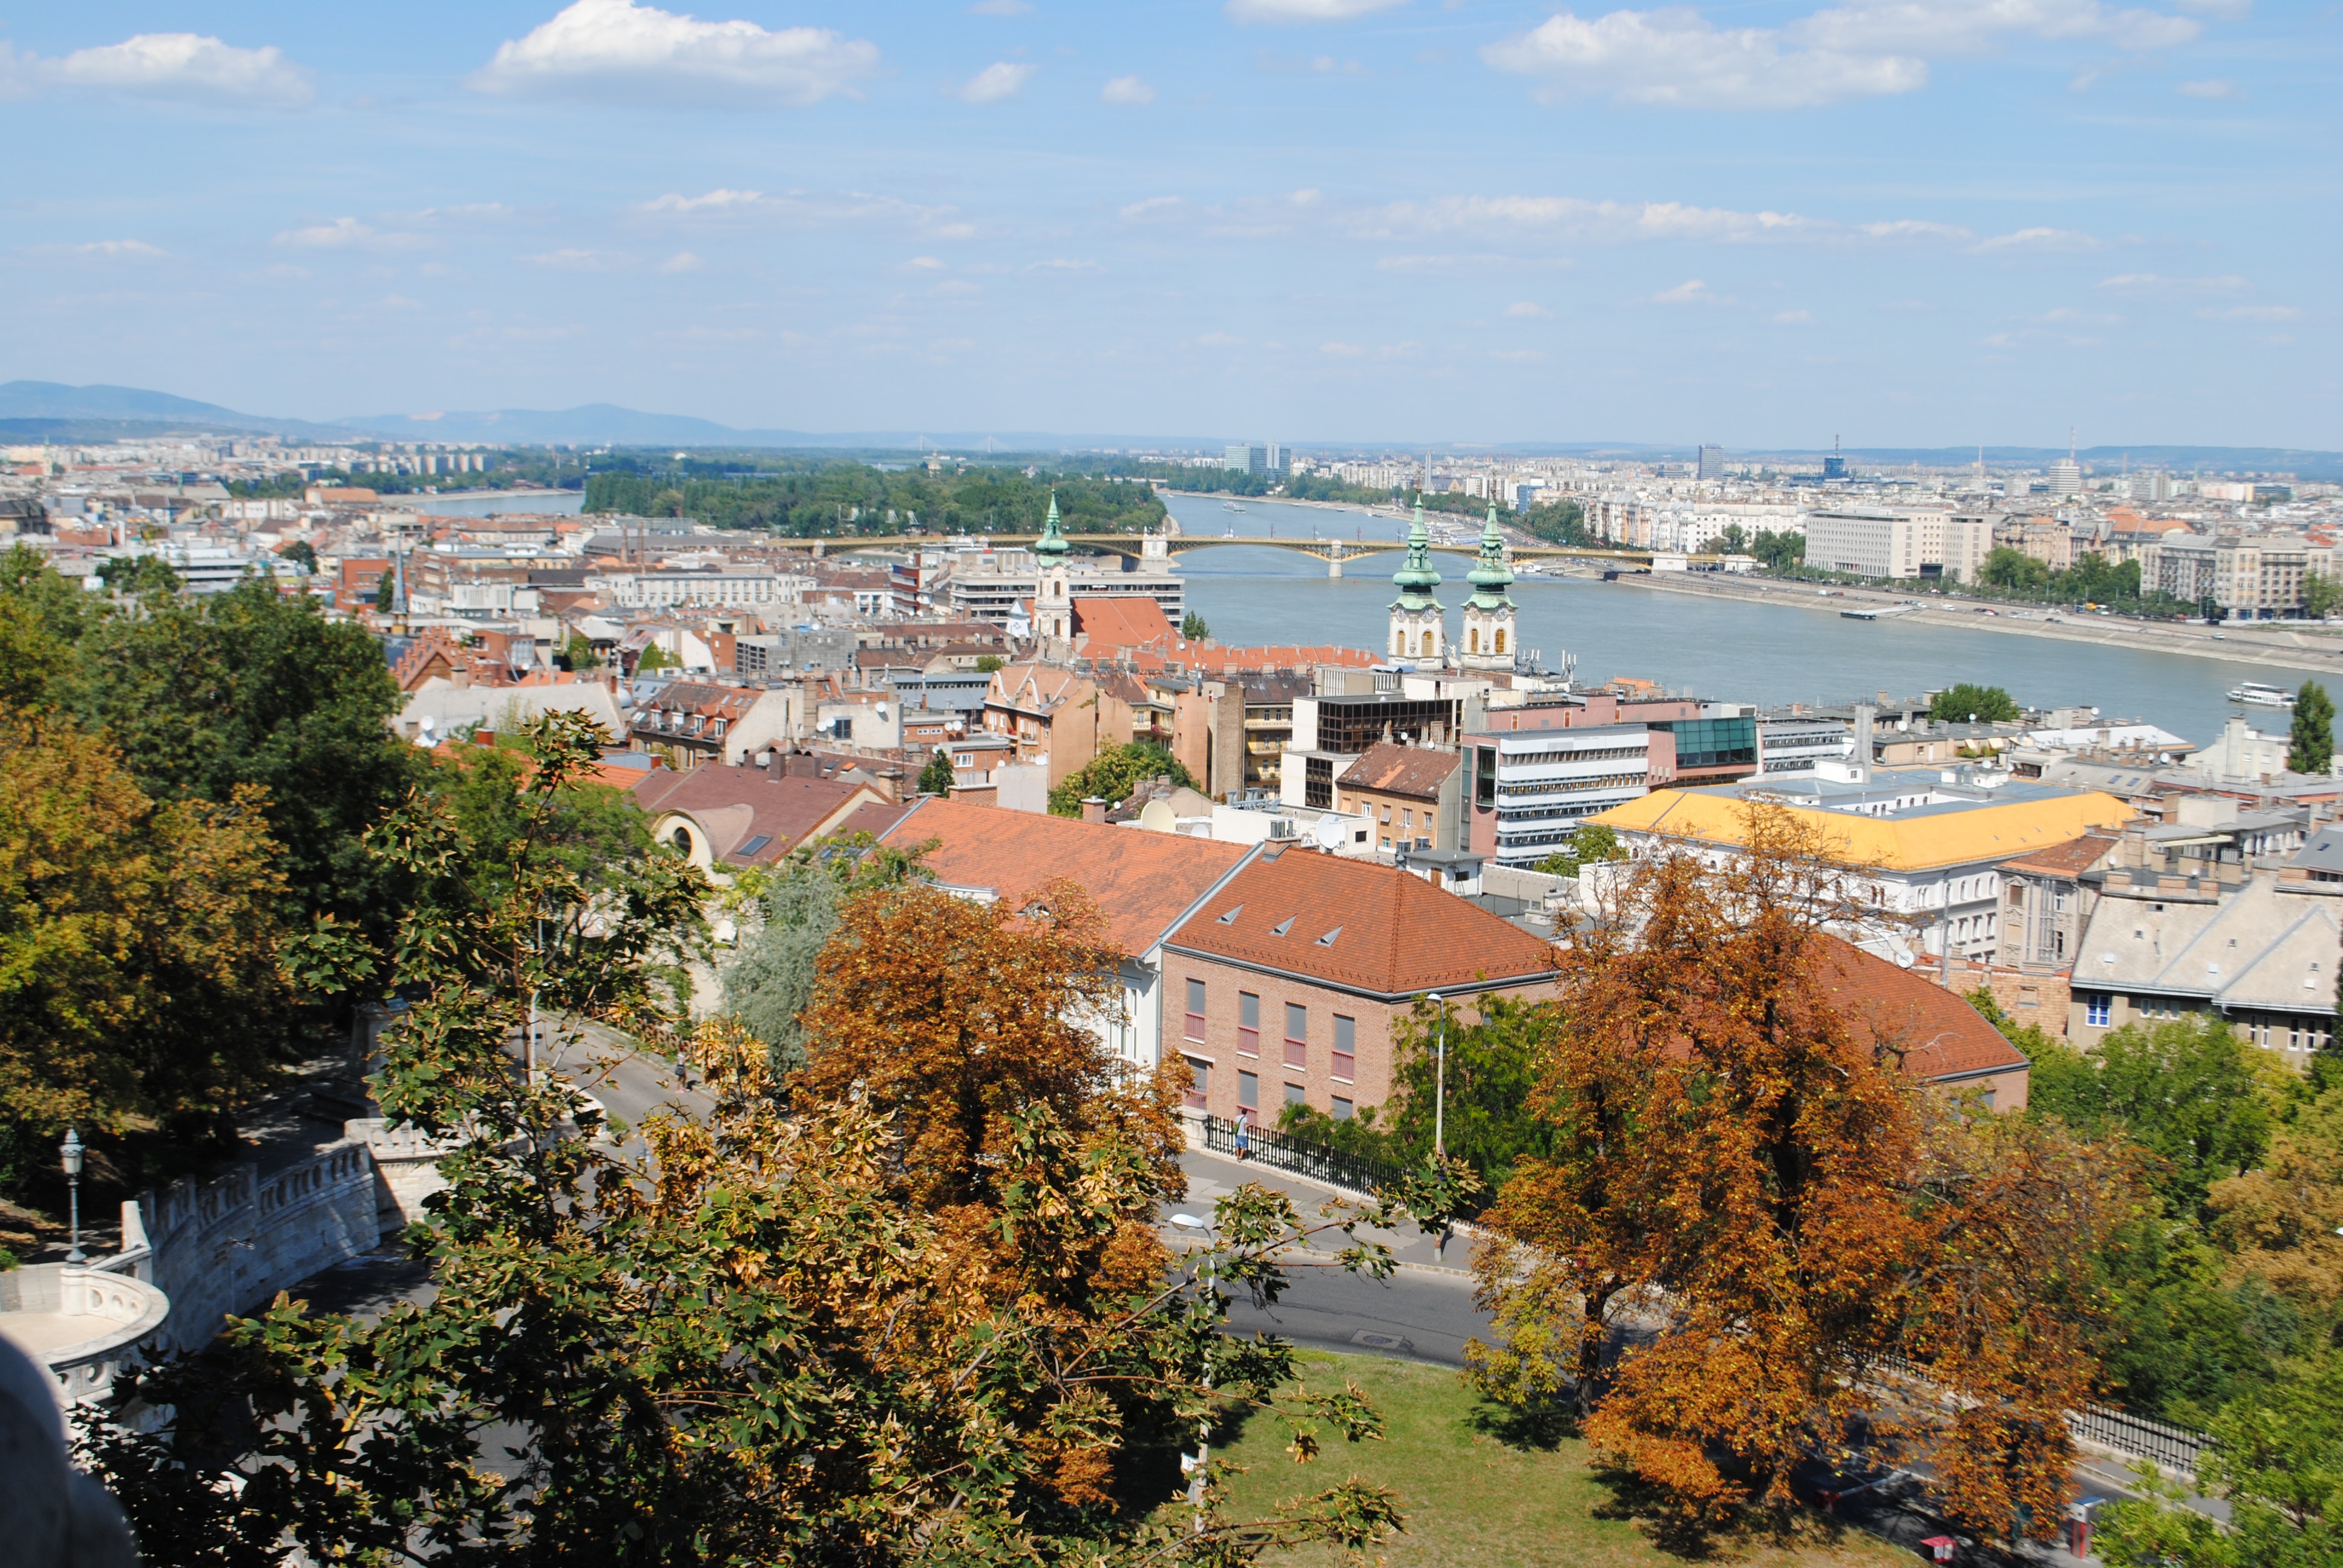
town, city, cityscape, panorama, village, europe, capital, budapest, hungary, estate, neighbourhood, aerial photography, residential area